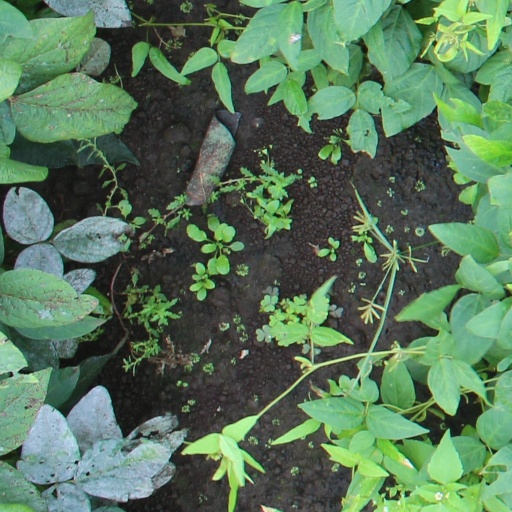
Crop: soybean